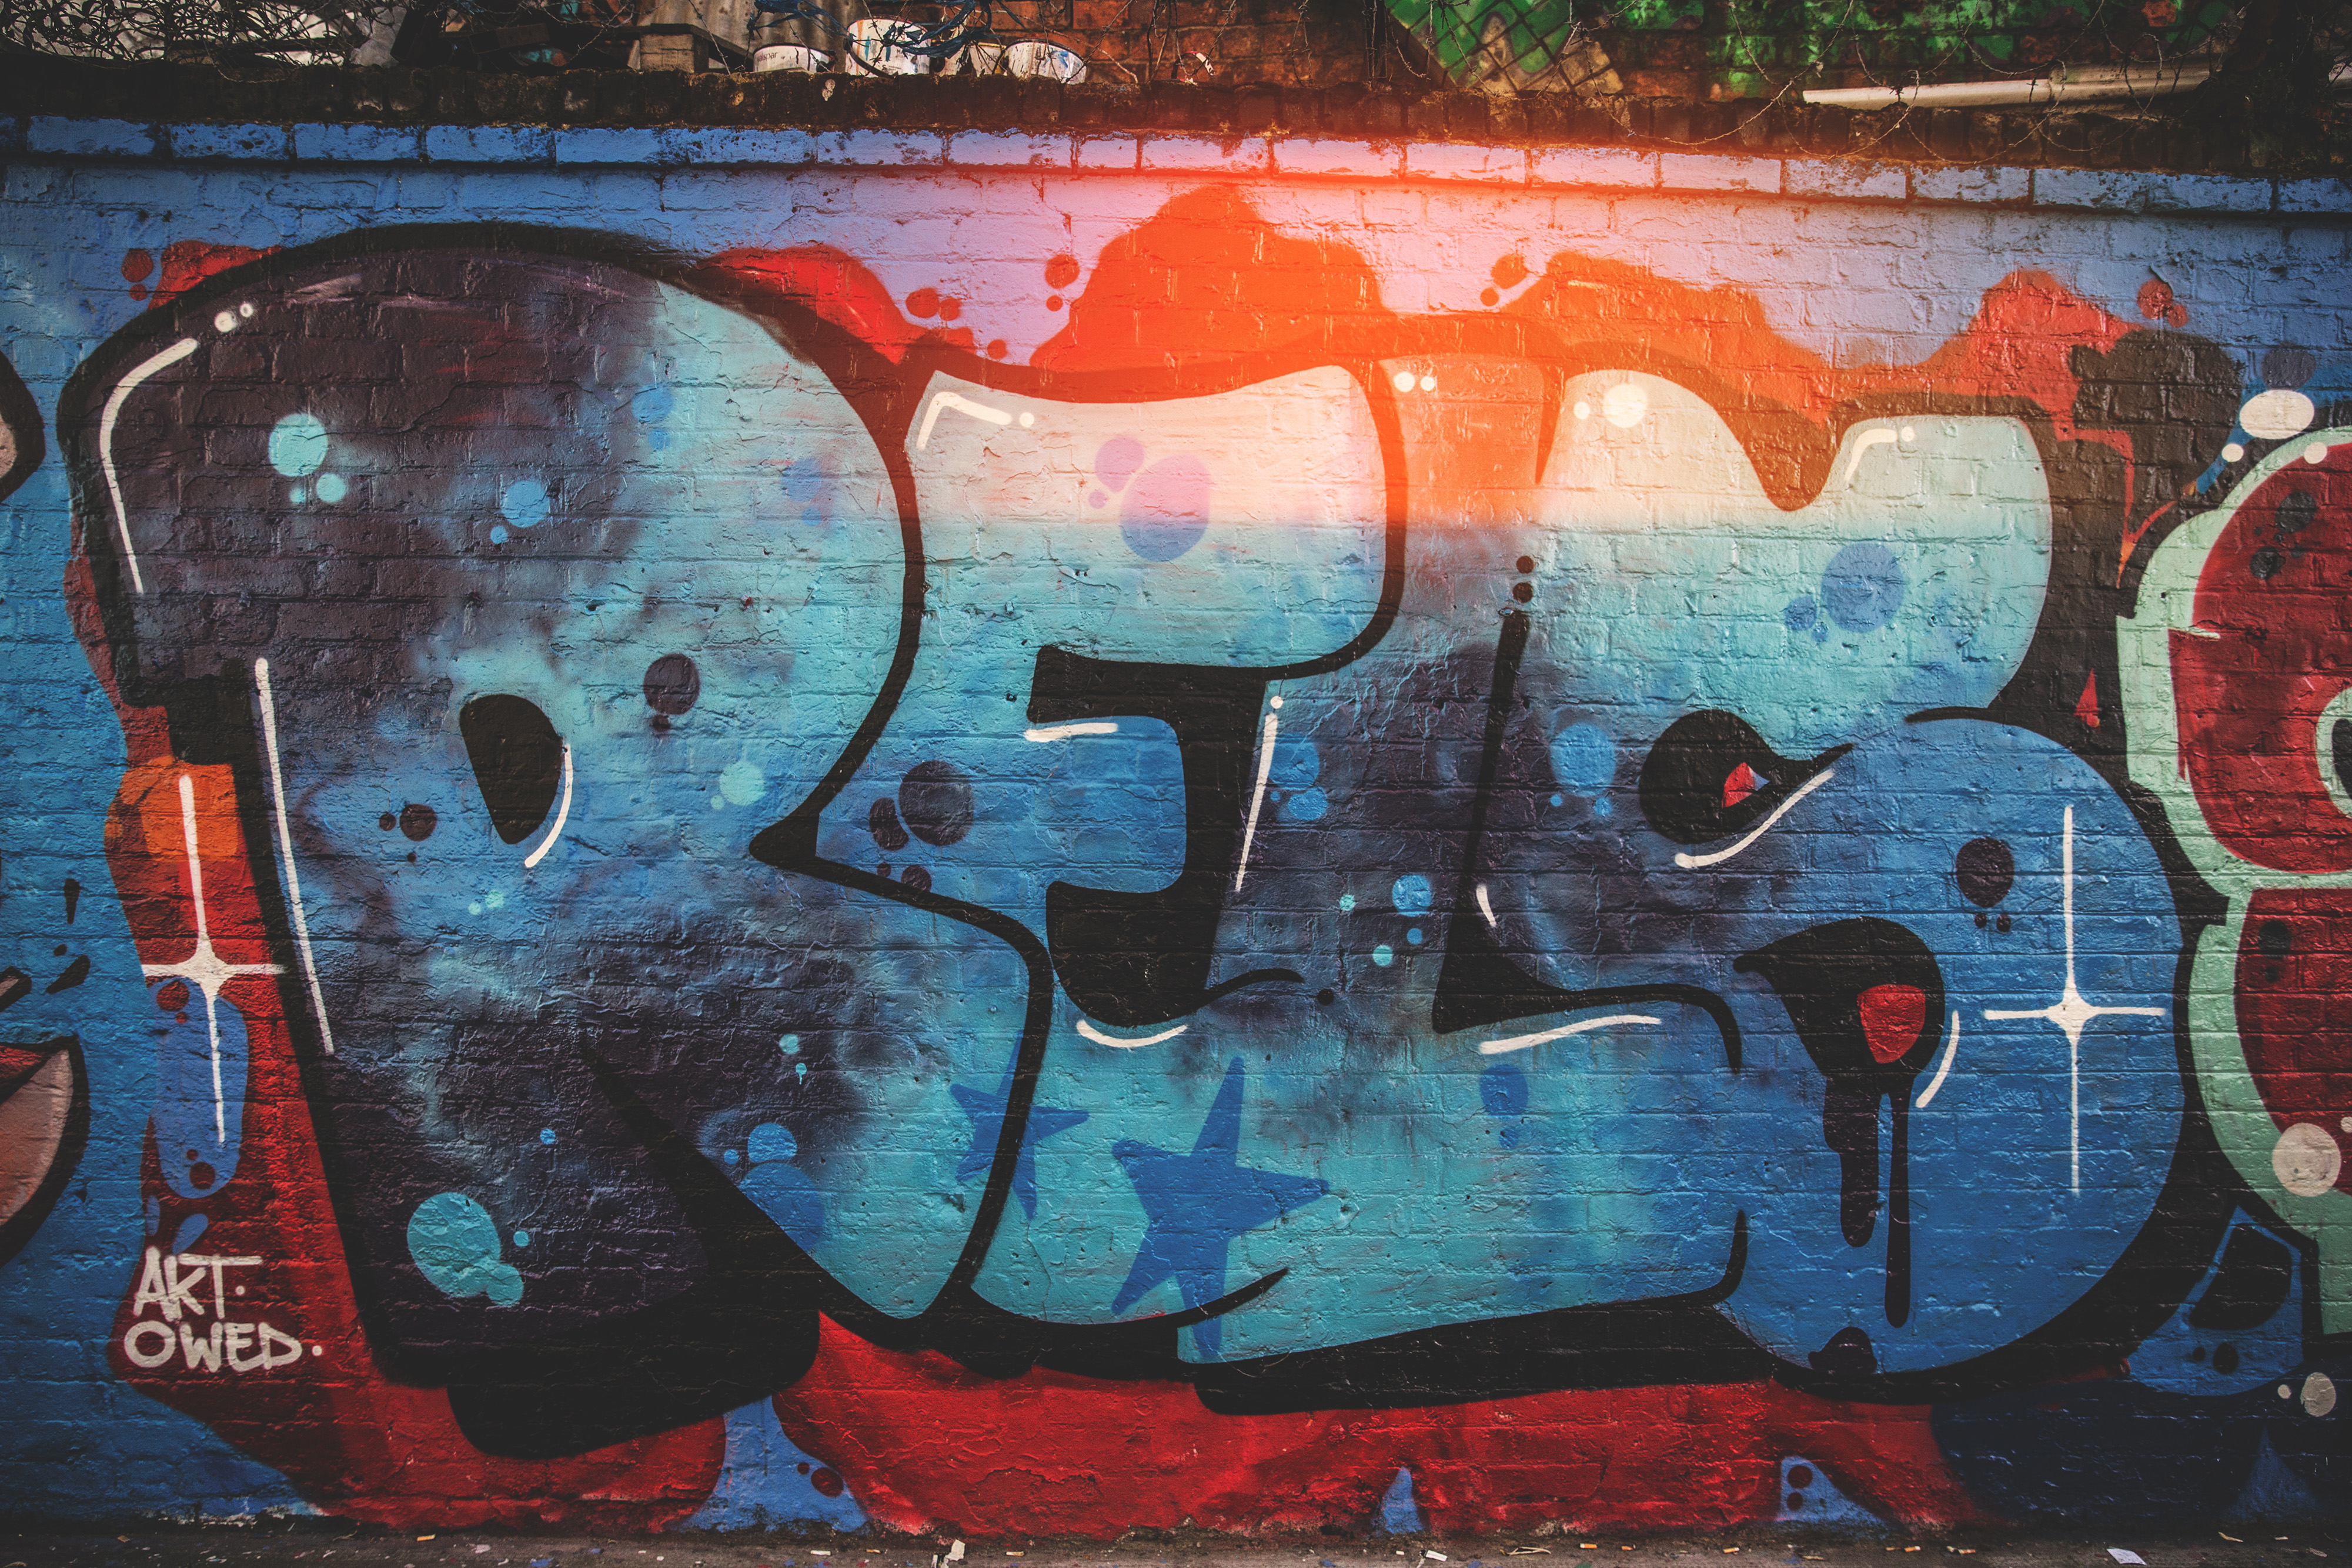
graffiti, street art, art, red, blue, wall, text, mural, font, modern art, visual arts, paint, acrylic paint, painting, Tints and shades, graphics